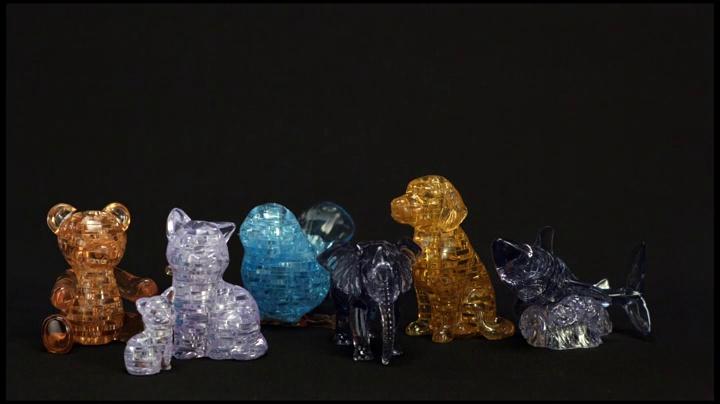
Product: BePuzzled Original 3D Crystal Jigsaw Puzzle - Rapunzel Disney Tangled Brain Teaser, Fun Decoration for Kids Age 12 and Up, Purple, 39 Pieces (Level 1)
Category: Toys & Games | Puzzles | Brain Teasers
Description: The Rapunzel 3D crystal puzzle from Be Puzzled is a sleek, translucent, crystalline puzzle with 39 unique interlocking pieces.
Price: $9.93
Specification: ProductDimensions:5.8x2x3.8inches|ItemWeight:5.6ounces|ShippingWeight:5.6ounces(Viewshippingratesandpolicies)|DomesticShipping:ItemcanbeshippedwithinU.S.|InternationalShipping:ThisitemcanbeshippedtoselectcountriesoutsideoftheU.S.LearnMore|ASIN:B01G5Y4CSK|Itemmodelnumber:30980|Manufacturerrecommendedage:5yearsandup